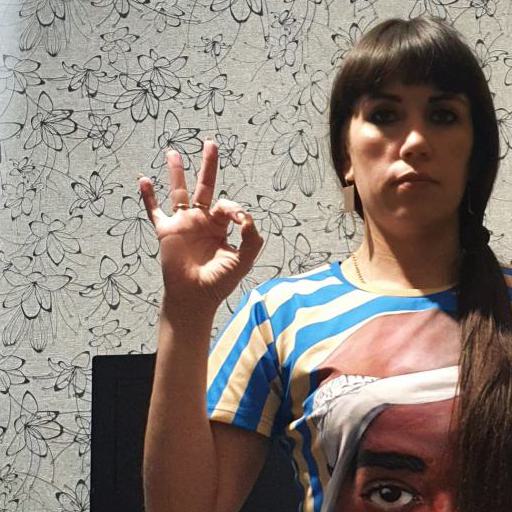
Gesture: ok